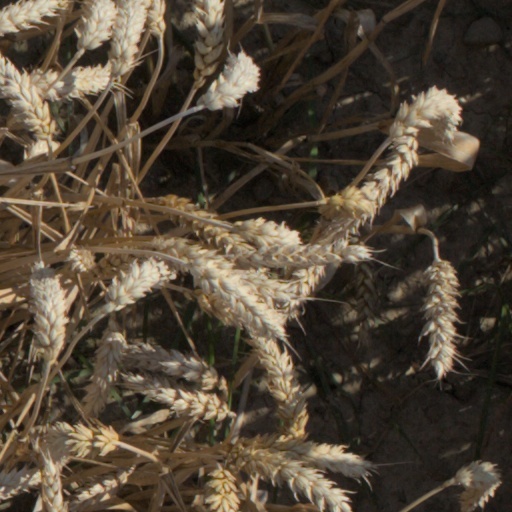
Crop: wheat